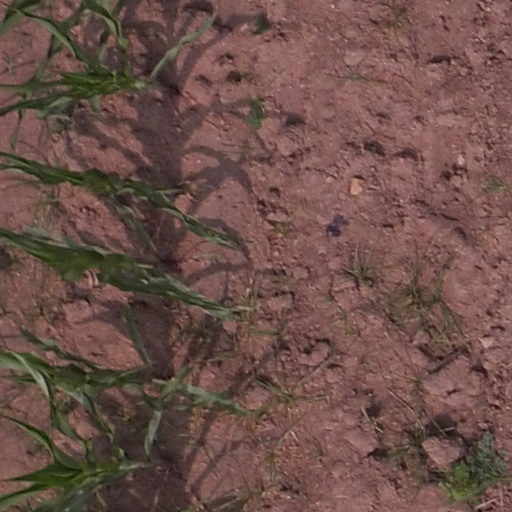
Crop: maize; corn